Farmersville, Wisconsin

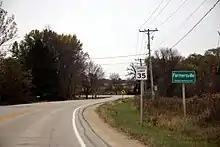
Sign for Farmersville

Farmersville is an unincorporated community located in the town of LeRoy, Dodge County, Wisconsin, United States.